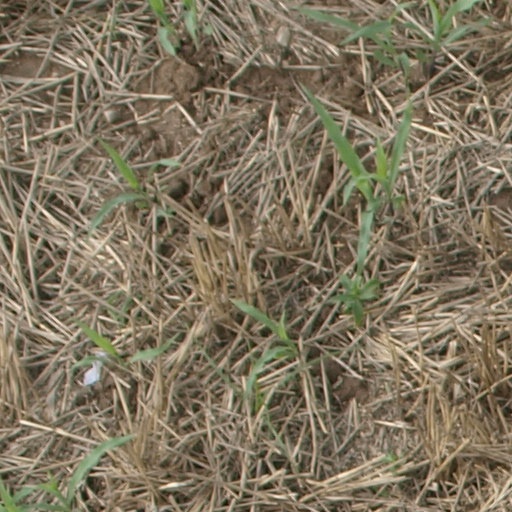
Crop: maize; corn